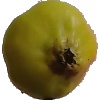
Label: Apple Red Yellow 2